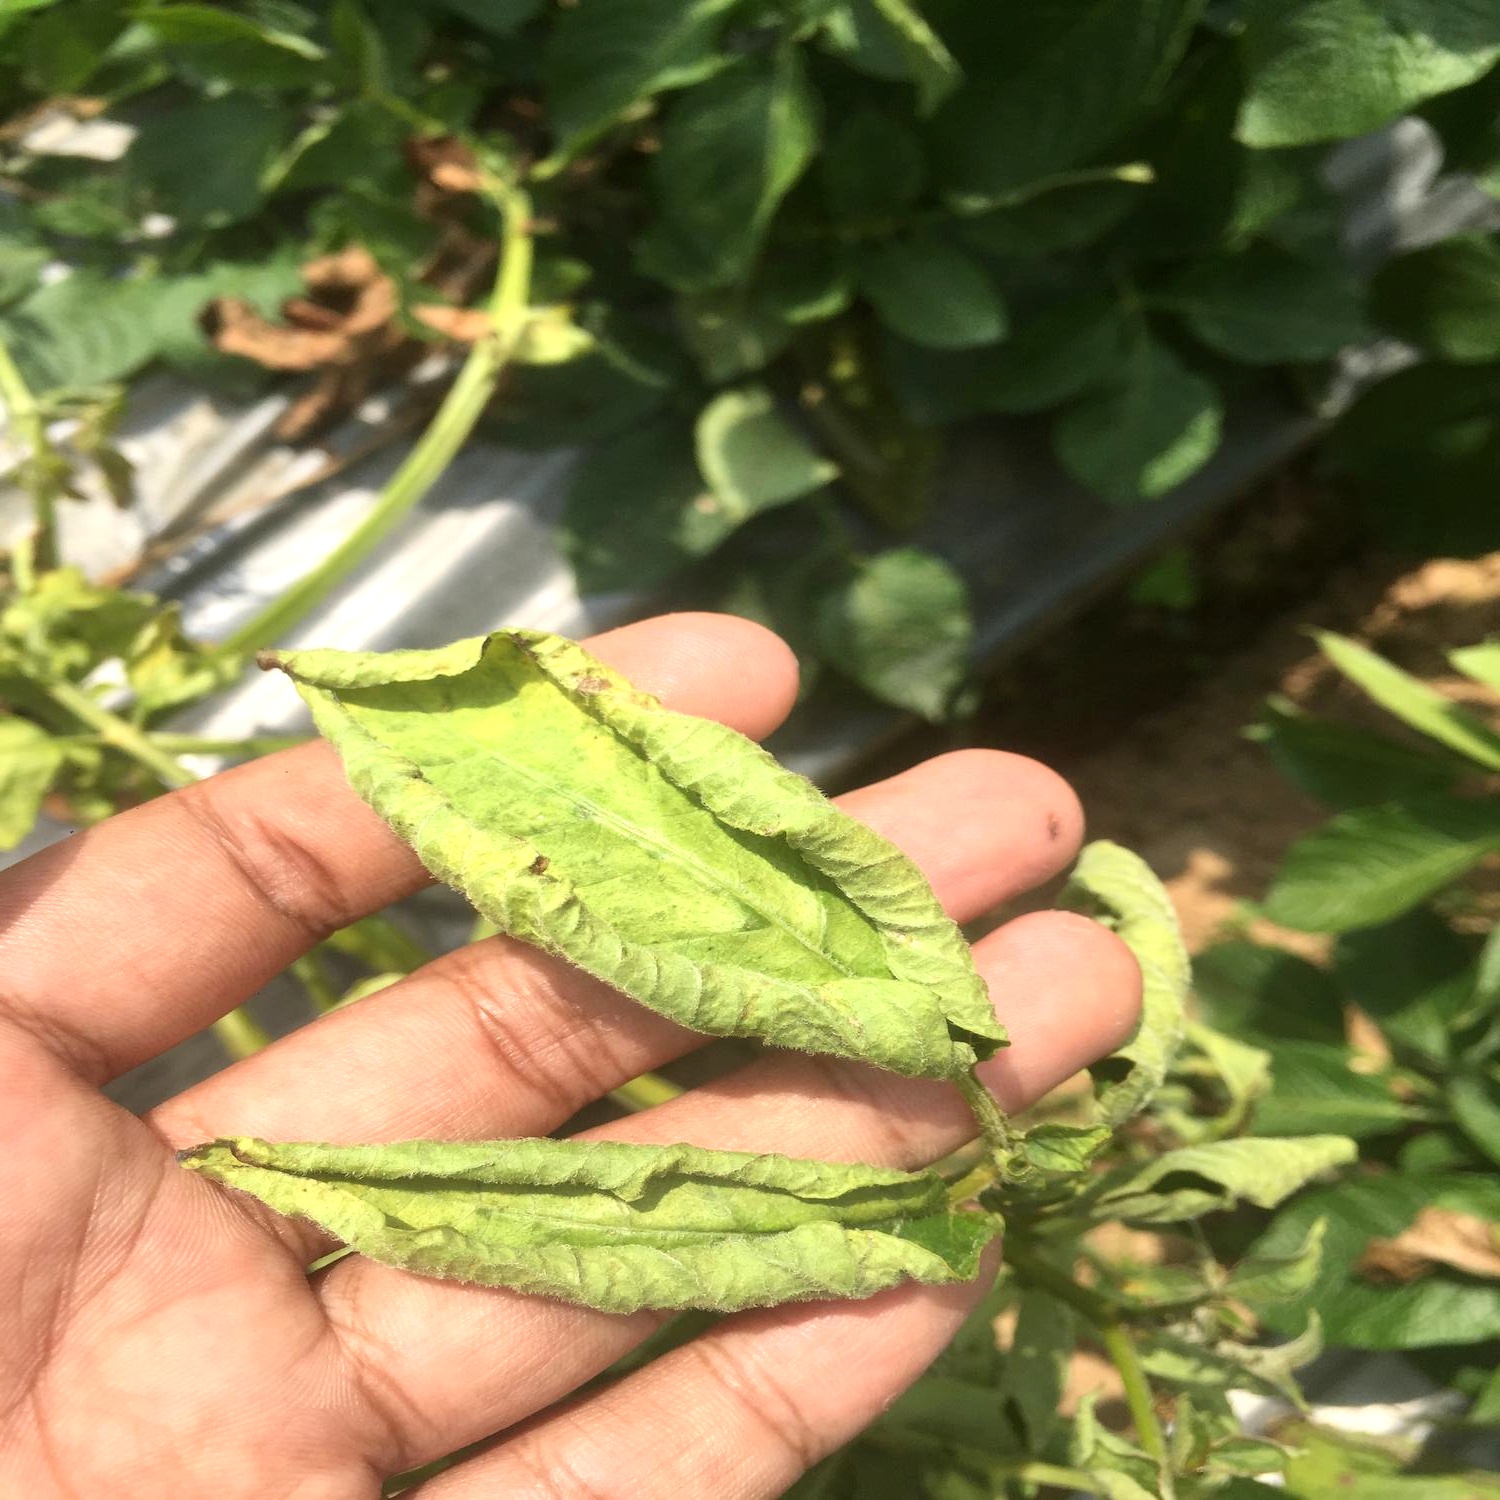
Etiqueta: Pudricion_Parda